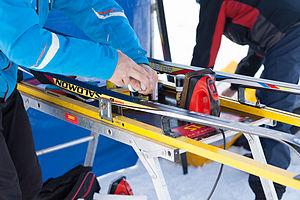
Samse National Tour FFS 5 - La Seigne - Février 2015 - Fart
Le fart est un produit